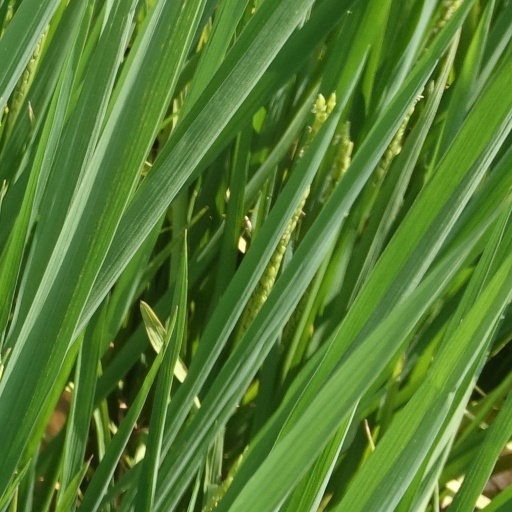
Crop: rice